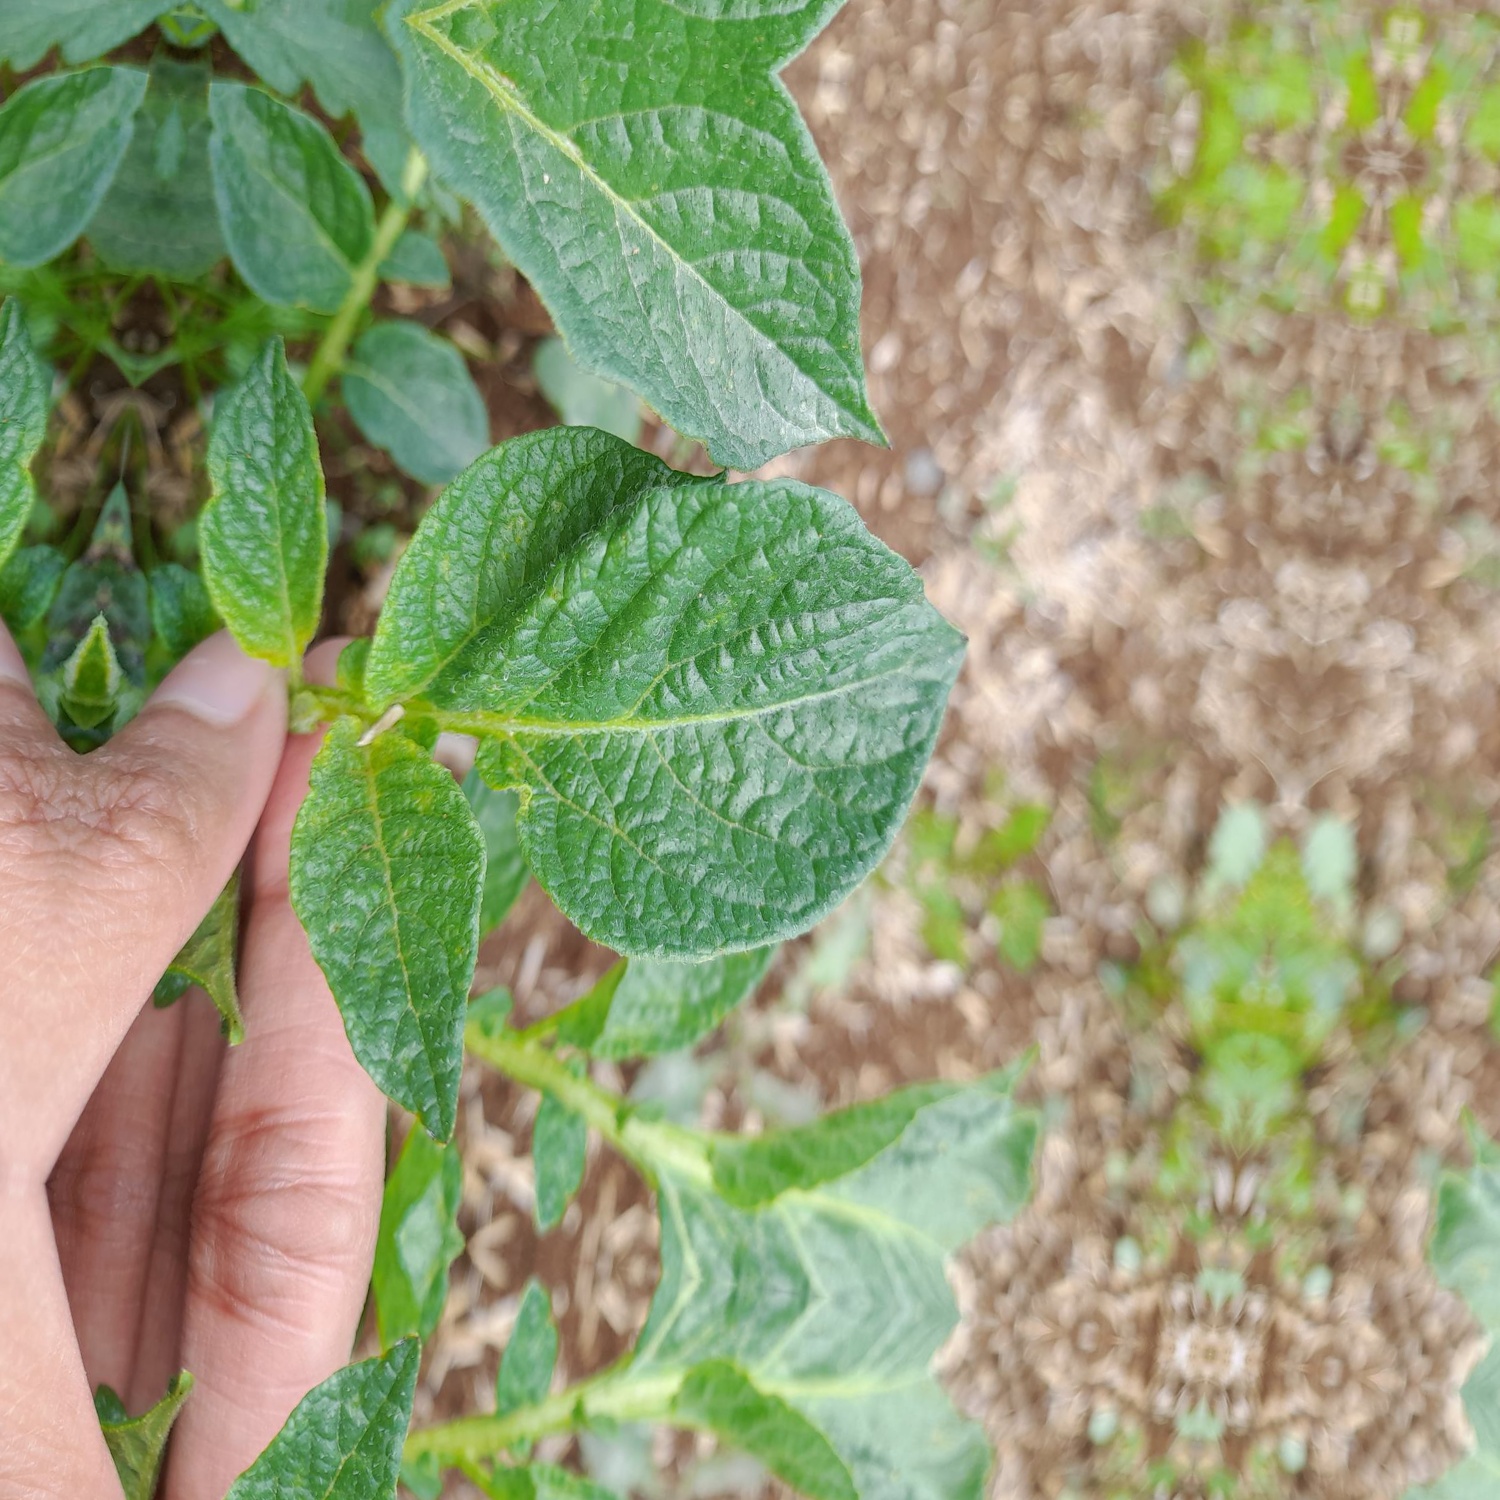
Etiqueta: Virus